Silvia Buendía

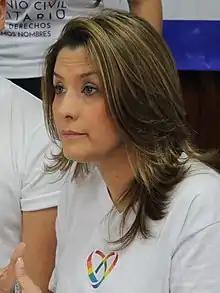
Buendía campaigning for same-sex marriage in 2013

Silvia Elena Buendía Silva (born 9 October 1967 in Guayaquil) is an Ecuadorian lawyer, TV host, columnist, and feminist activist. She is noted for her campaigning for the legalization of gay marriage in her country.